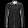
Label: Shirt